Dominion of India

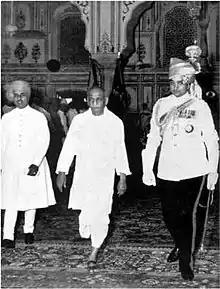
Sardar Patel (centre) leaving the Durbar Hall in Jaipur after the inauguration of the Rajasthan Union in 1949. On the right is Man Singh II, the Maharaja of Jaipur and the first Rajpramukh of the Union; on the left is the Maharaja of Kotah

Some Indians were incensed by Gandhi's last fast and accused him of being too accommodating to both Muslims and Pakistan. Among them was Nathuram Godse, a Hindu nationalist, a member of the political party Hindu Mahasabha as well as a former member of the Rashtriya Swayamsevak Sangh (RSS), a right-wing Hindu paramilitary volunteer organization. On 30 January 1948, Godse assassinated Gandhi in Birla House as Gandhi was on his way to his evening prayer meeting there, shooting Gandhi in the chest three times.